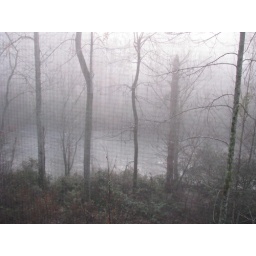
On Tuesday it was pretty foggy in the early morning, but by mid-morning the sky was clear and blue.